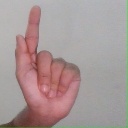
अक्षर: ळ